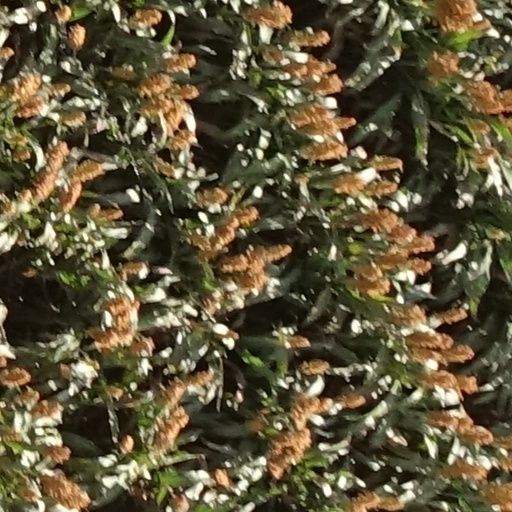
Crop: sorghum